Illinois Clean Jobs Bill

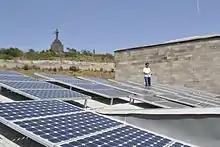
Many supporters of the bill are companies that manufacture and sell solar panels.

Supporters of the legislation formed a group called the Illinois Clean Jobs Coalition. The group boasts over 150 members. Members are a for-profit companies that sell products and services related to renewable energy, as well as political advocacy groups.